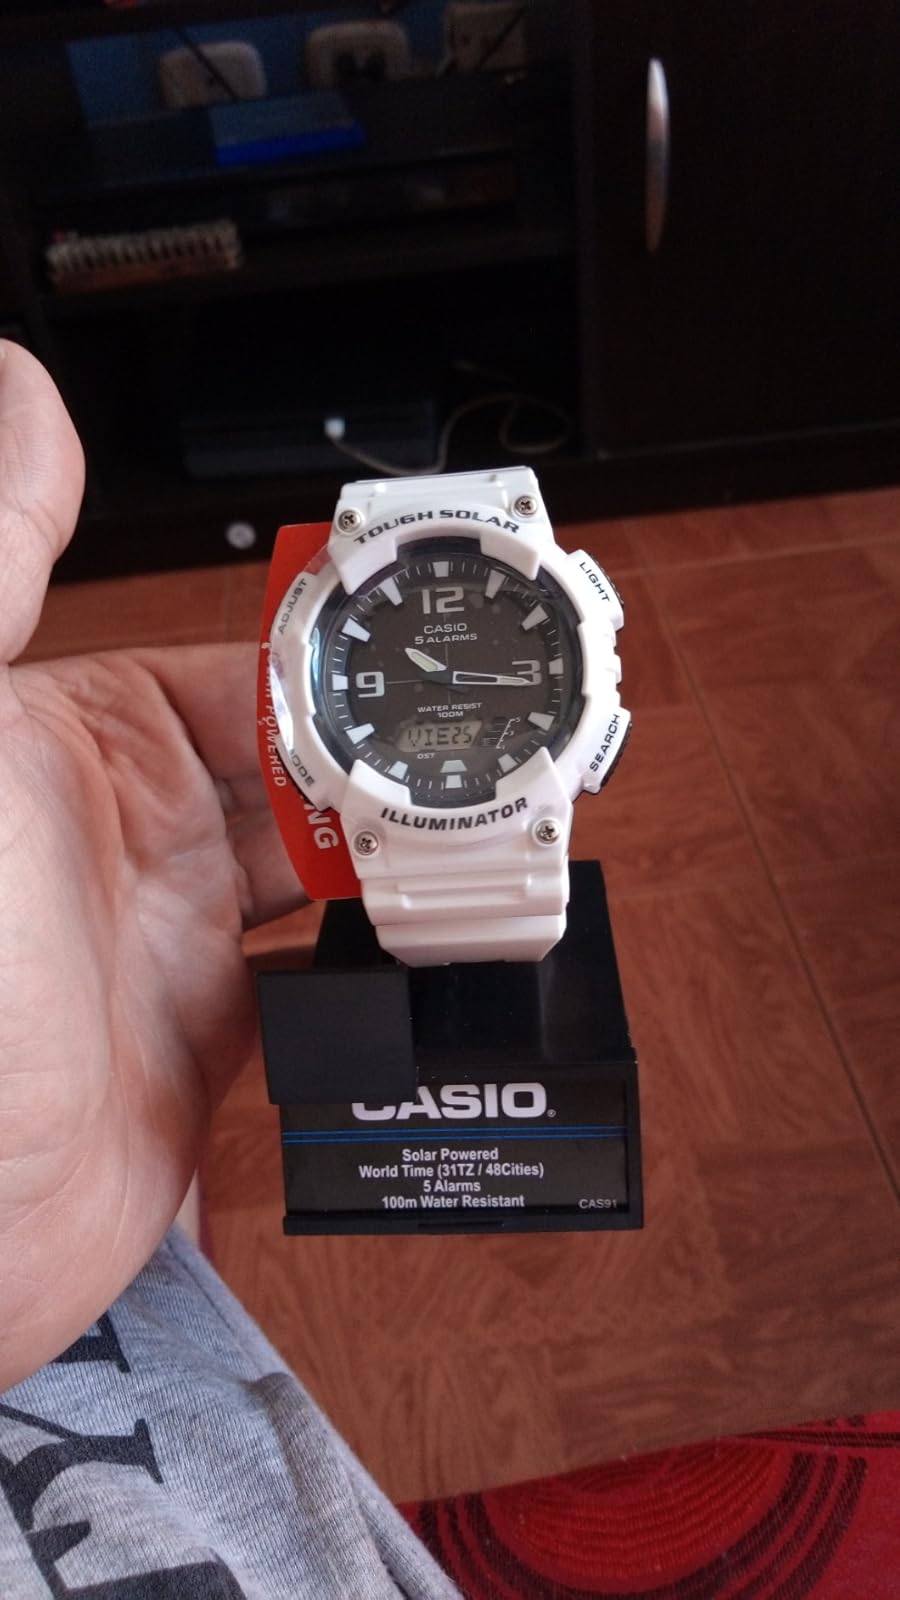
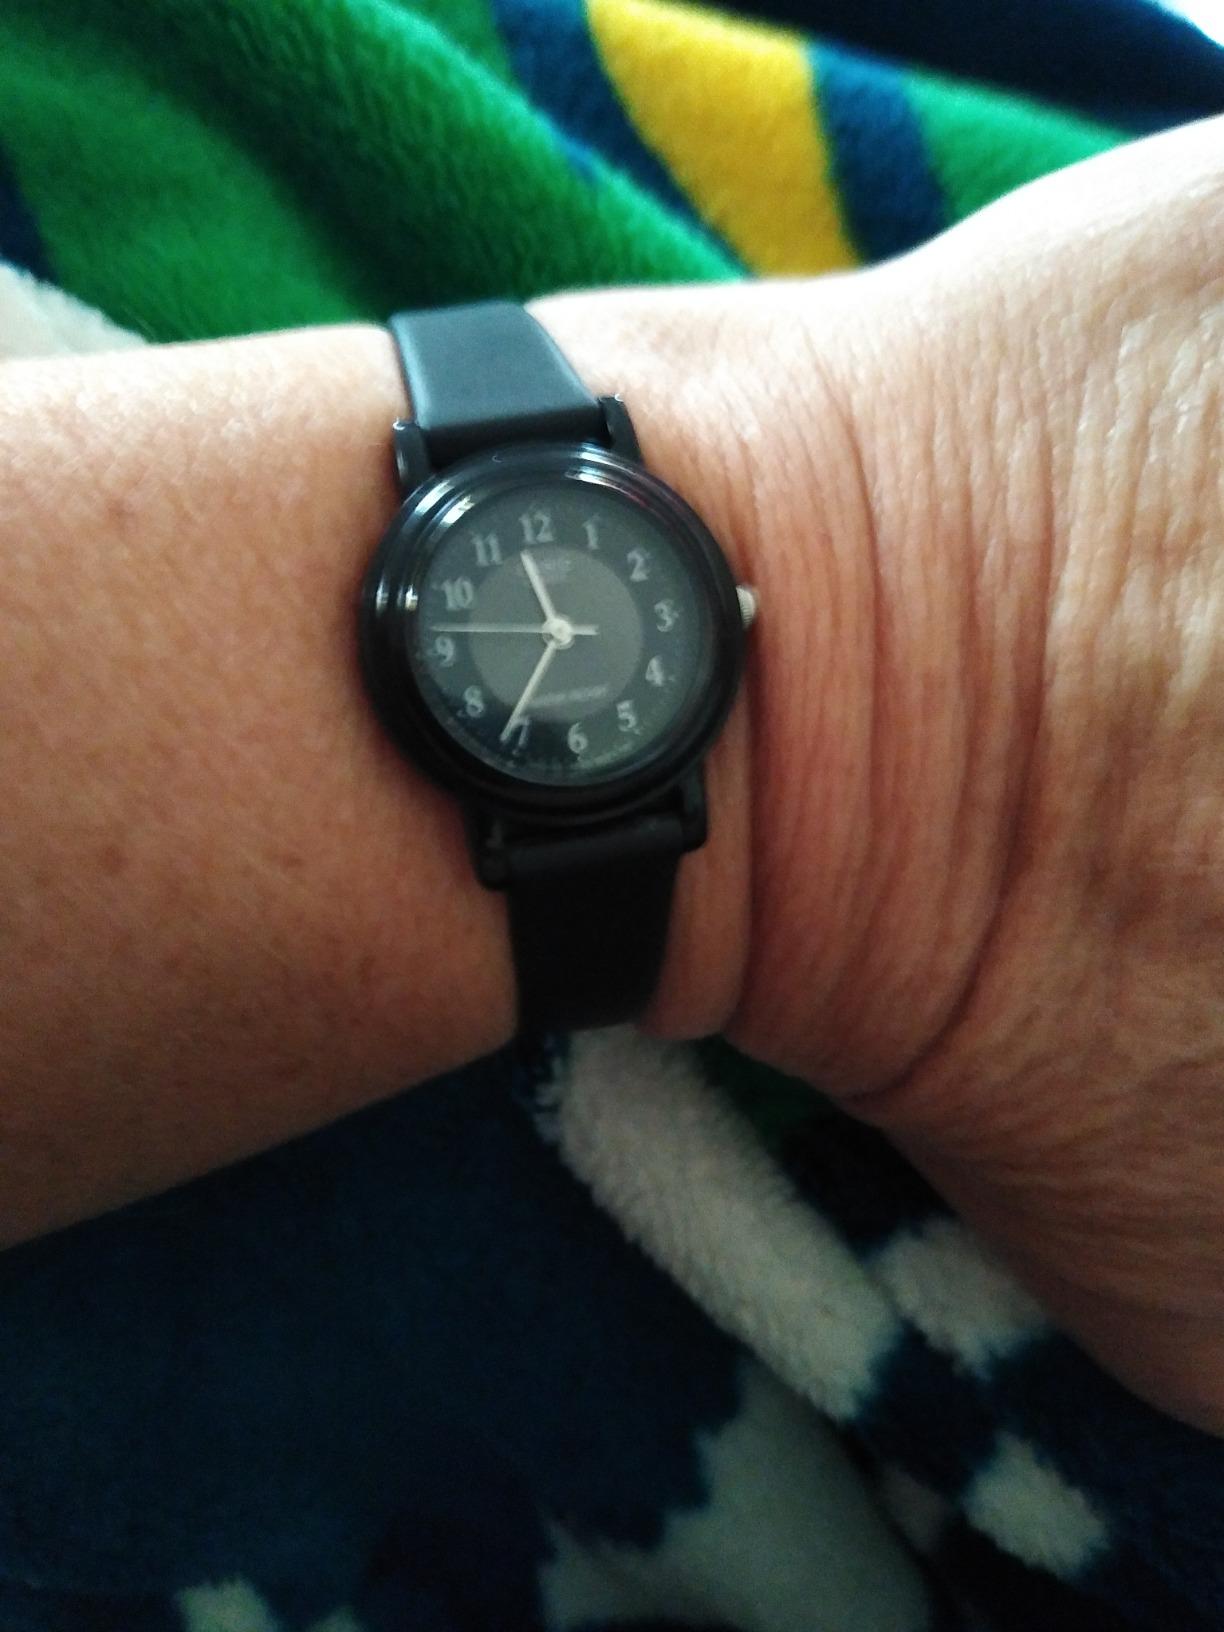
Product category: accessories_watch
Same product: no